Furukawa Station

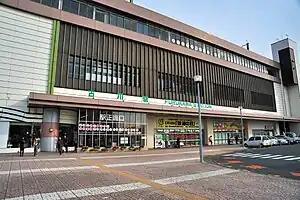

is a junction railway station in the city of Ōsaki, Miyagi, Japan, operated by the East Japan Railway Company (JR East).